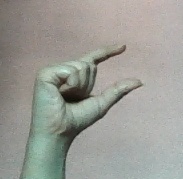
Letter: dal